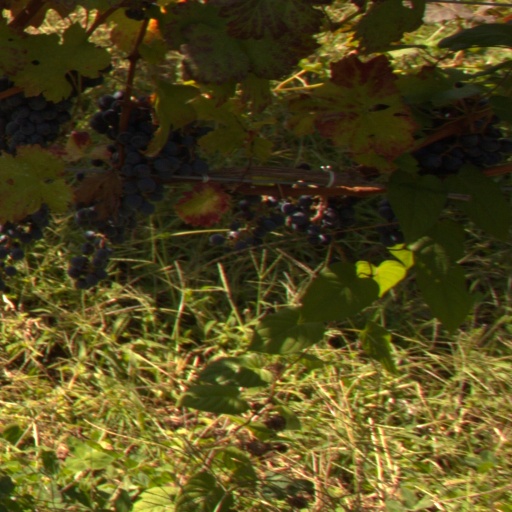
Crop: grape